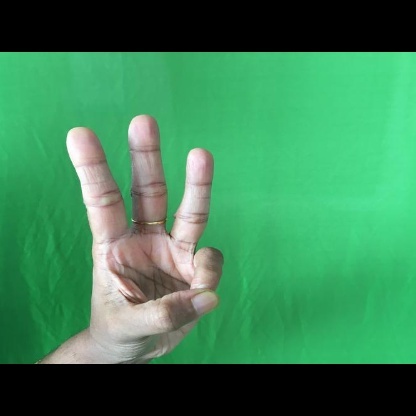
Mudra: Trishulam